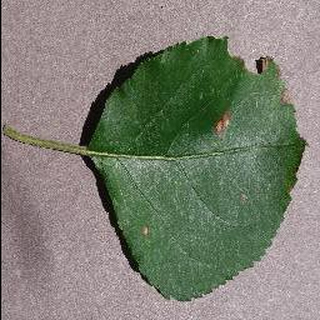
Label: apple_black_rot